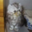
Label: cat